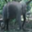
Label: elephant